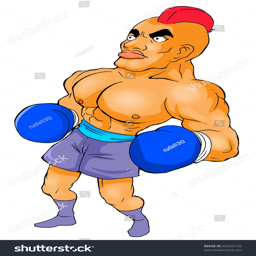
cartoon illustration of a boxer